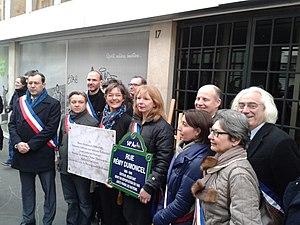
La Maire d'Avon porte la plaque de rue dont un exemplaire a été offert à la ville d'Avon. Elle est entourrée par les élus de la ville d'Avon.
La rue Rémy-Dumoncel est une voie du 14ᵉ arrondissement de Paris, en France.